PhilSports Arena

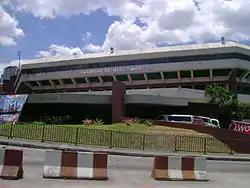
The PhilSports Arena prior to the 2019 renovation

When the arena was opened in 1985, the Philippine Basketball Association became the main tenants of the arena after nine years at the Araneta Coliseum. The venue attracted standing-room only crowds during their stay. The league stayed for seven years until they moved to the newly built Cuneta Astrodome in 1993, citing the venue's lack of maintenance.